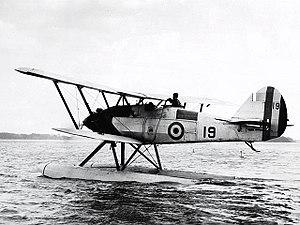
L'Armstrong Whitworth Atlas est un avion militaire de l'entre-deux-guerres britannique de type biplan conçu spécialement pour les missions de coopération terrestre. Premier appareil spécifiquement conçu pour ce rôle commandé par la RAF, il fut largement répandu dans les années 1920 et 1930, en particulier en raison de sa très grande stabilité à basse vitesse.